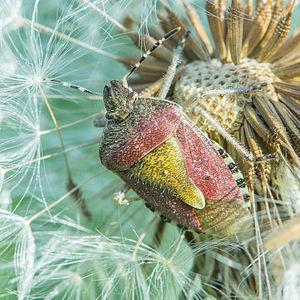
Punaise des baies – Dolycoris baccarum
Dolycoris baccarum, la punaise des baies ou pentatome des baies, est une espèce d'insectes hémiptères du sous-ordre des hétéroptères et de la famille des Pentatomidae. On le rencontre en Europe.